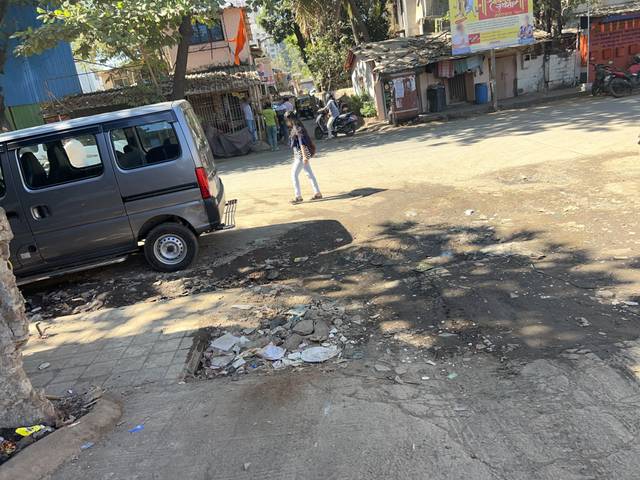
Region: India
Coordinates: 19.18, 72.842